Ida Straus

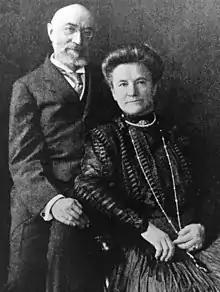
Straus with her husband Isidor

Rosalie Ida Straus (née Blün; February 6, 1849 – April 15, 1912) was a German-American homemaker and wife of Isidor Straus, U.S. Congressman and co-owner of the Macy's department store. She and her husband died during the sinking of the "Titanic".